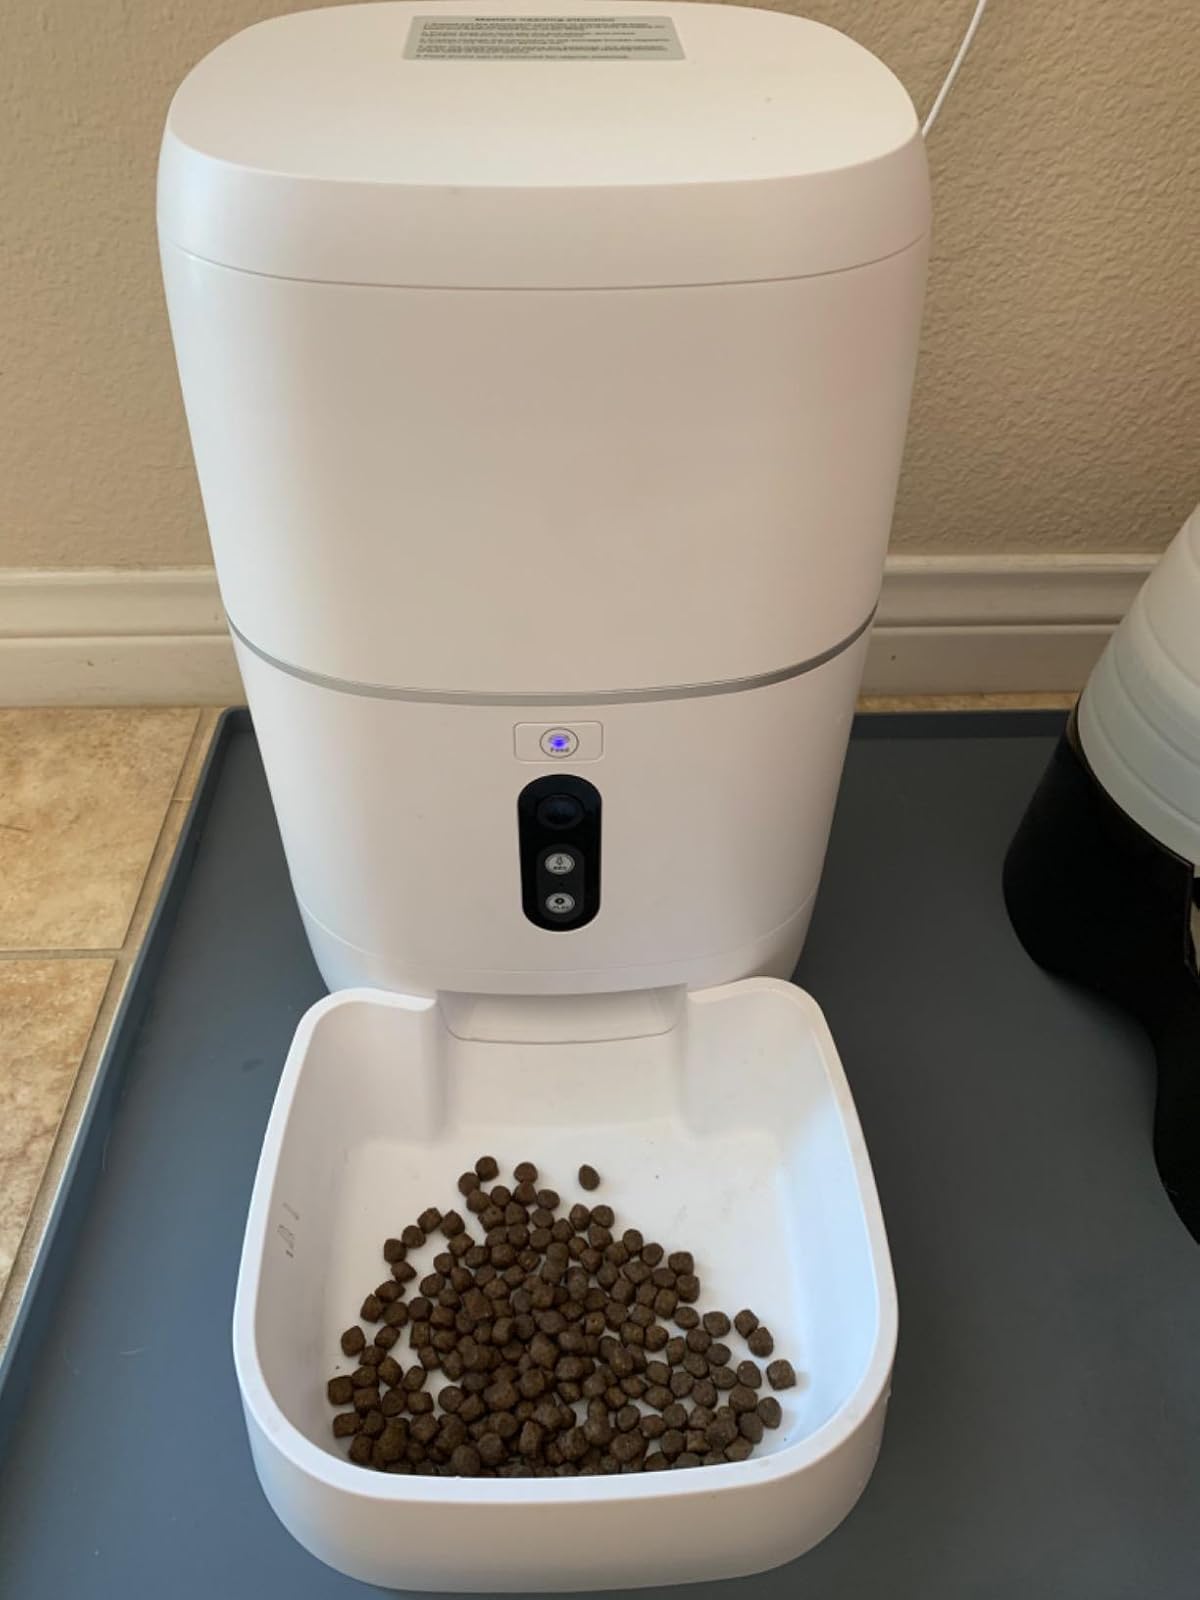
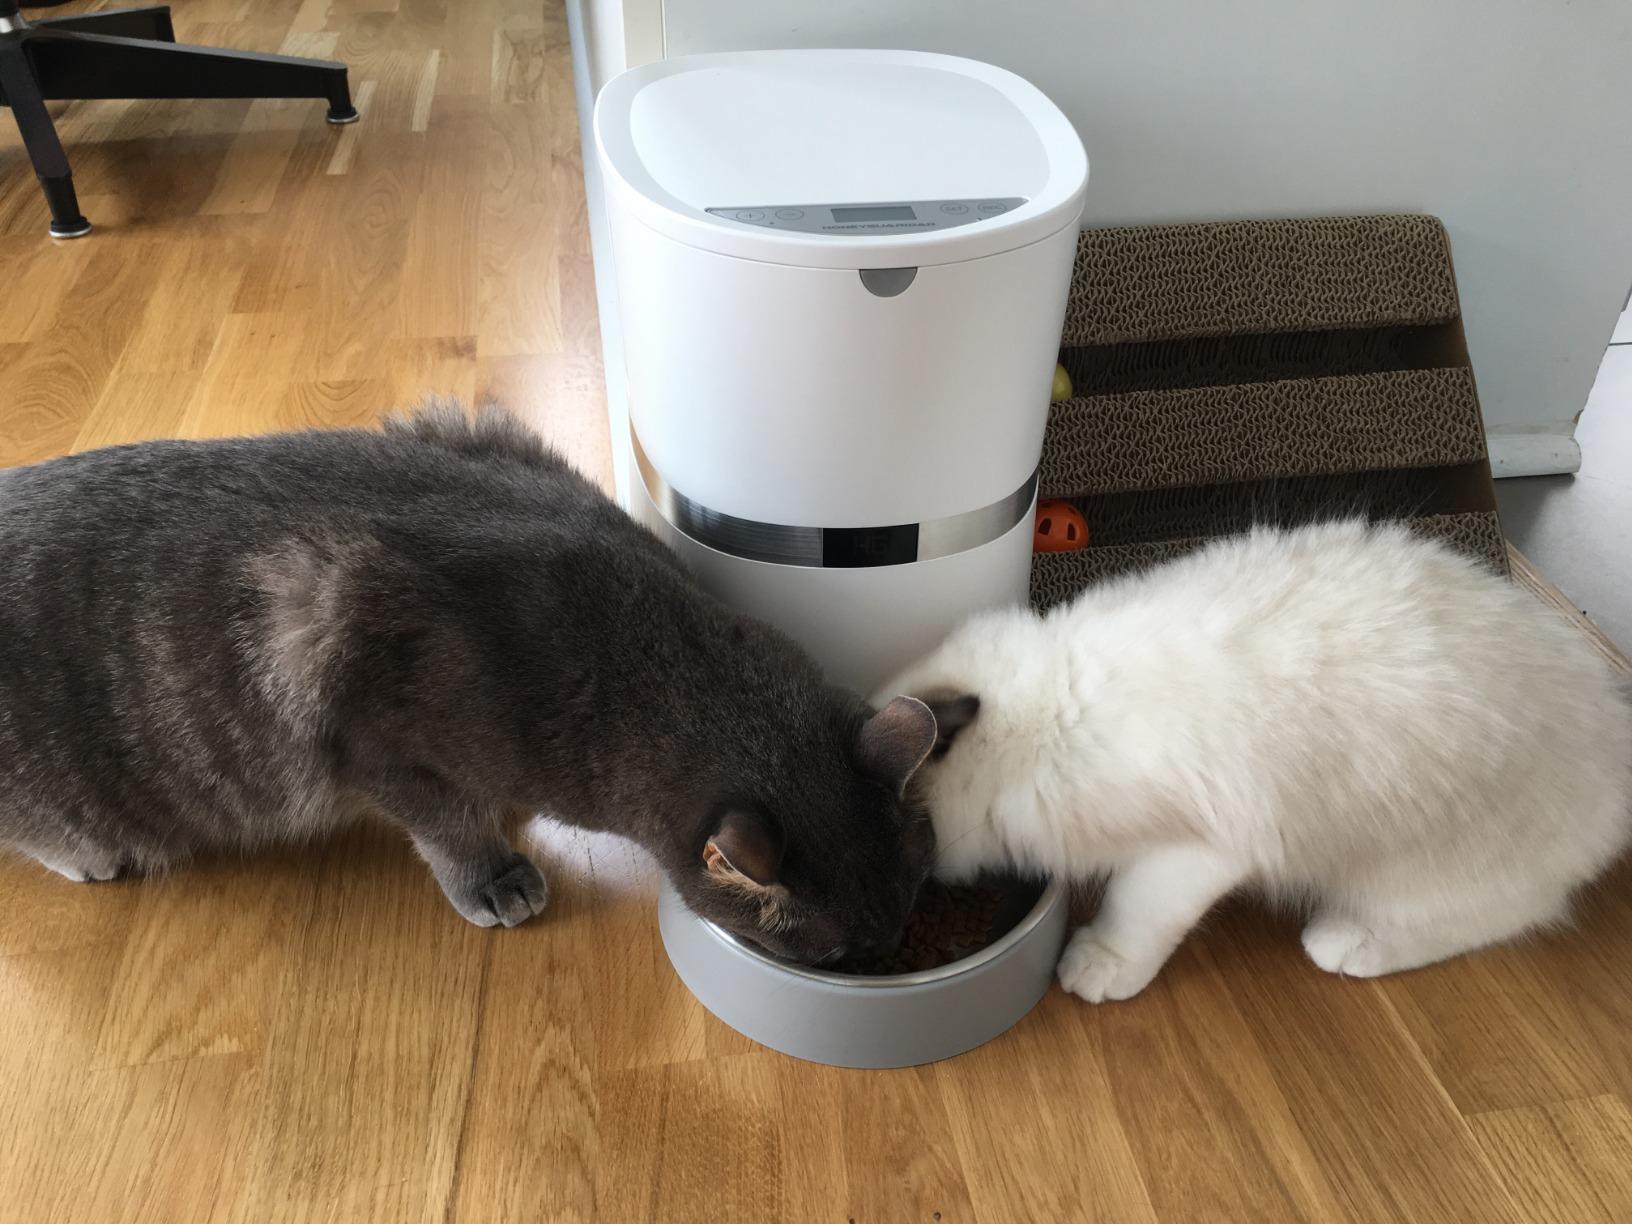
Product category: items_feeder
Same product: no